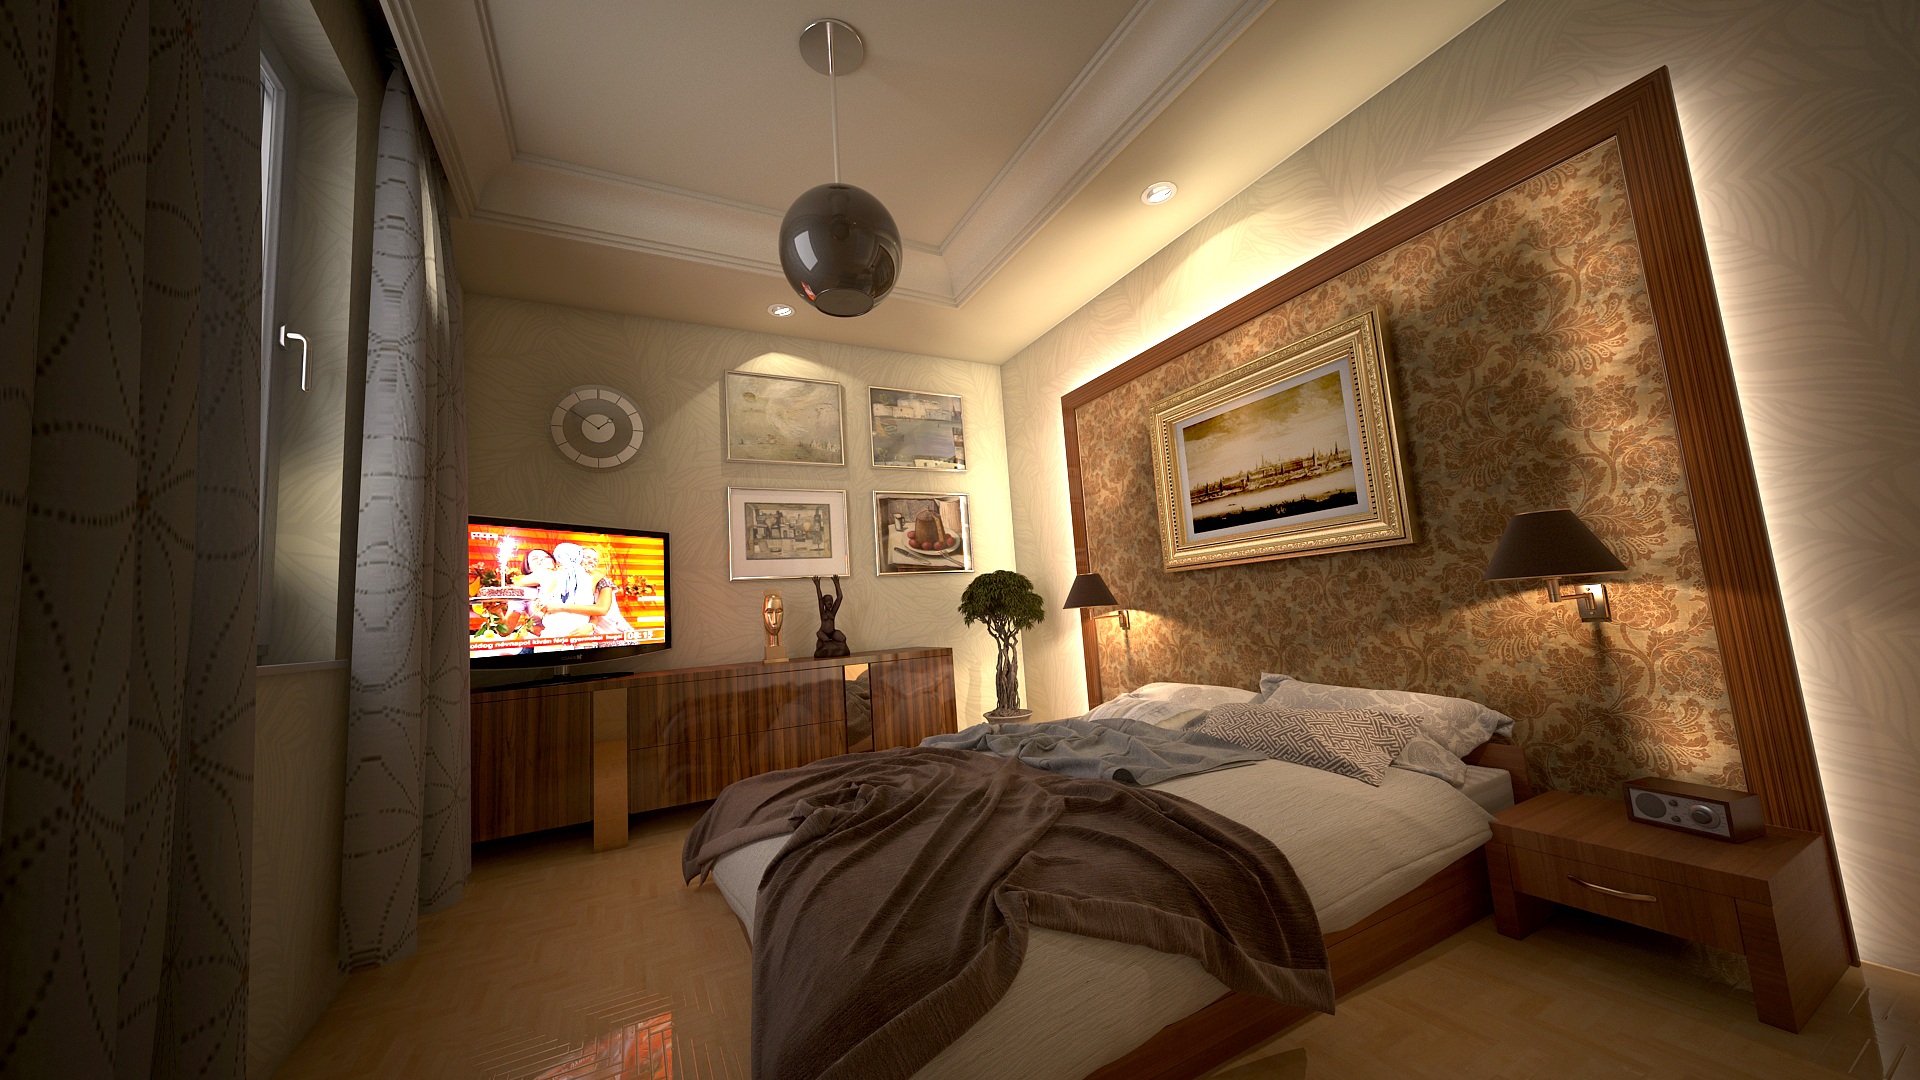
mansion, floor, home, cottage, property, living room, room, bedroom, interior design, design, bed, estate